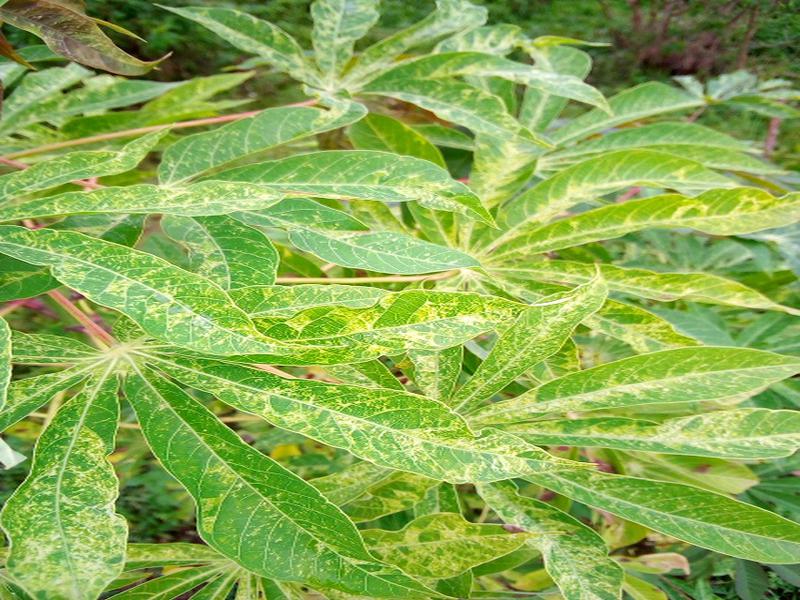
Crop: cassava
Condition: brown_streak_disease